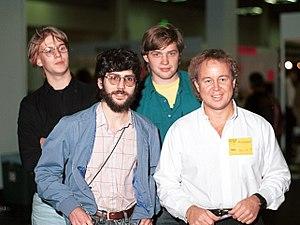
Fred Fish était un développeur reconnu pour son travail sur GNU Debugger et pour sa collection de disquettes Fish de freeware pour Amiga. Il était l'une des personnalités pionnières de la communauté Amiga.